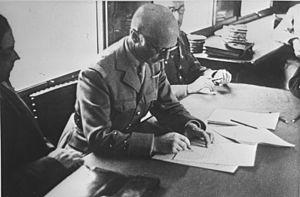
Le 22 juin 1940 dans le wagon de l'Armistice de la forêt de Compiègne à Rethondes, le Français Charles Huntziger, général d'armée, signe l'armistice après la défaite de l'Armée française face à l'Armée allemande
René Louis Huchon, né le 26 août 1872 à Paris d'une famille normande, décédé le 25 juin 1940 à Thivars, est un universitaire français, néogrammairien, angliciste, spécialiste de philologie anglaise. Appelé à la Sorbonne en 1908, il y enseigne jusqu'à sa mort tragique le jour même de l'armistice de juin 1940.
Charles Huntziger est un officier général français, né le 25 juin 1880 à Lesneven et mort accidentellement le 12 novembre 1941 à Bréau-et-Salagosse.
L’armistice du 22 juin 1940 est une convention signée en forêt de Compiègne entre le représentant du Troisième Reich allemand et celui du gouvernement français de Philippe Pétain afin de mettre fin aux hostilités ouvertes par la déclaration de guerre de la France envers l'Allemagne le 3 septembre 1939, marquées notamment par la bataille de France déclenchée le 10 mai 1940.